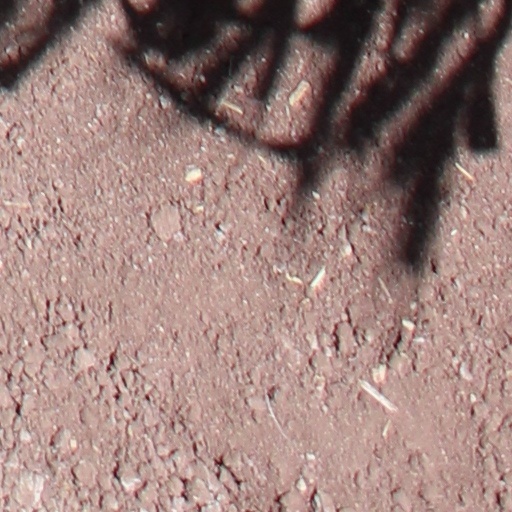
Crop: wheat